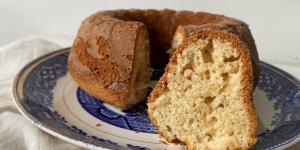
budin de vainilla con aceite